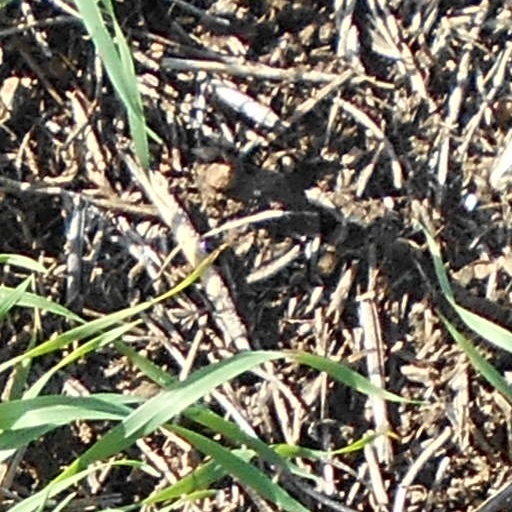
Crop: wheat